Head of government

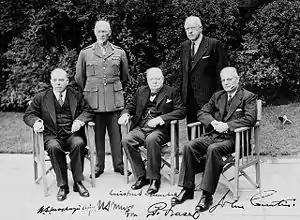
The heads of government of five members of the Commonwealth of Nations at the 1944 Commonwealth Prime Ministers' Conference. From left to right, Mackenzie King (Canada), Jan Smuts (South Africa), Winston Churchill (United Kingdom), Peter Fraser (New Zealand), and John Curtin (Australia).

All of these requirements directly impact the head of government's role. Consequently, they often play a 'day to day' role in parliament, answering questions and defending the government on the 'floor of the House', while in semi-presidential systems they may not be required to play as much of a role in the functioning of parliament.